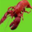
Label: lobster